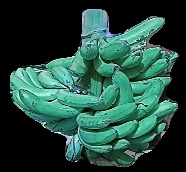
Variety: pachbale
Grade: grade3